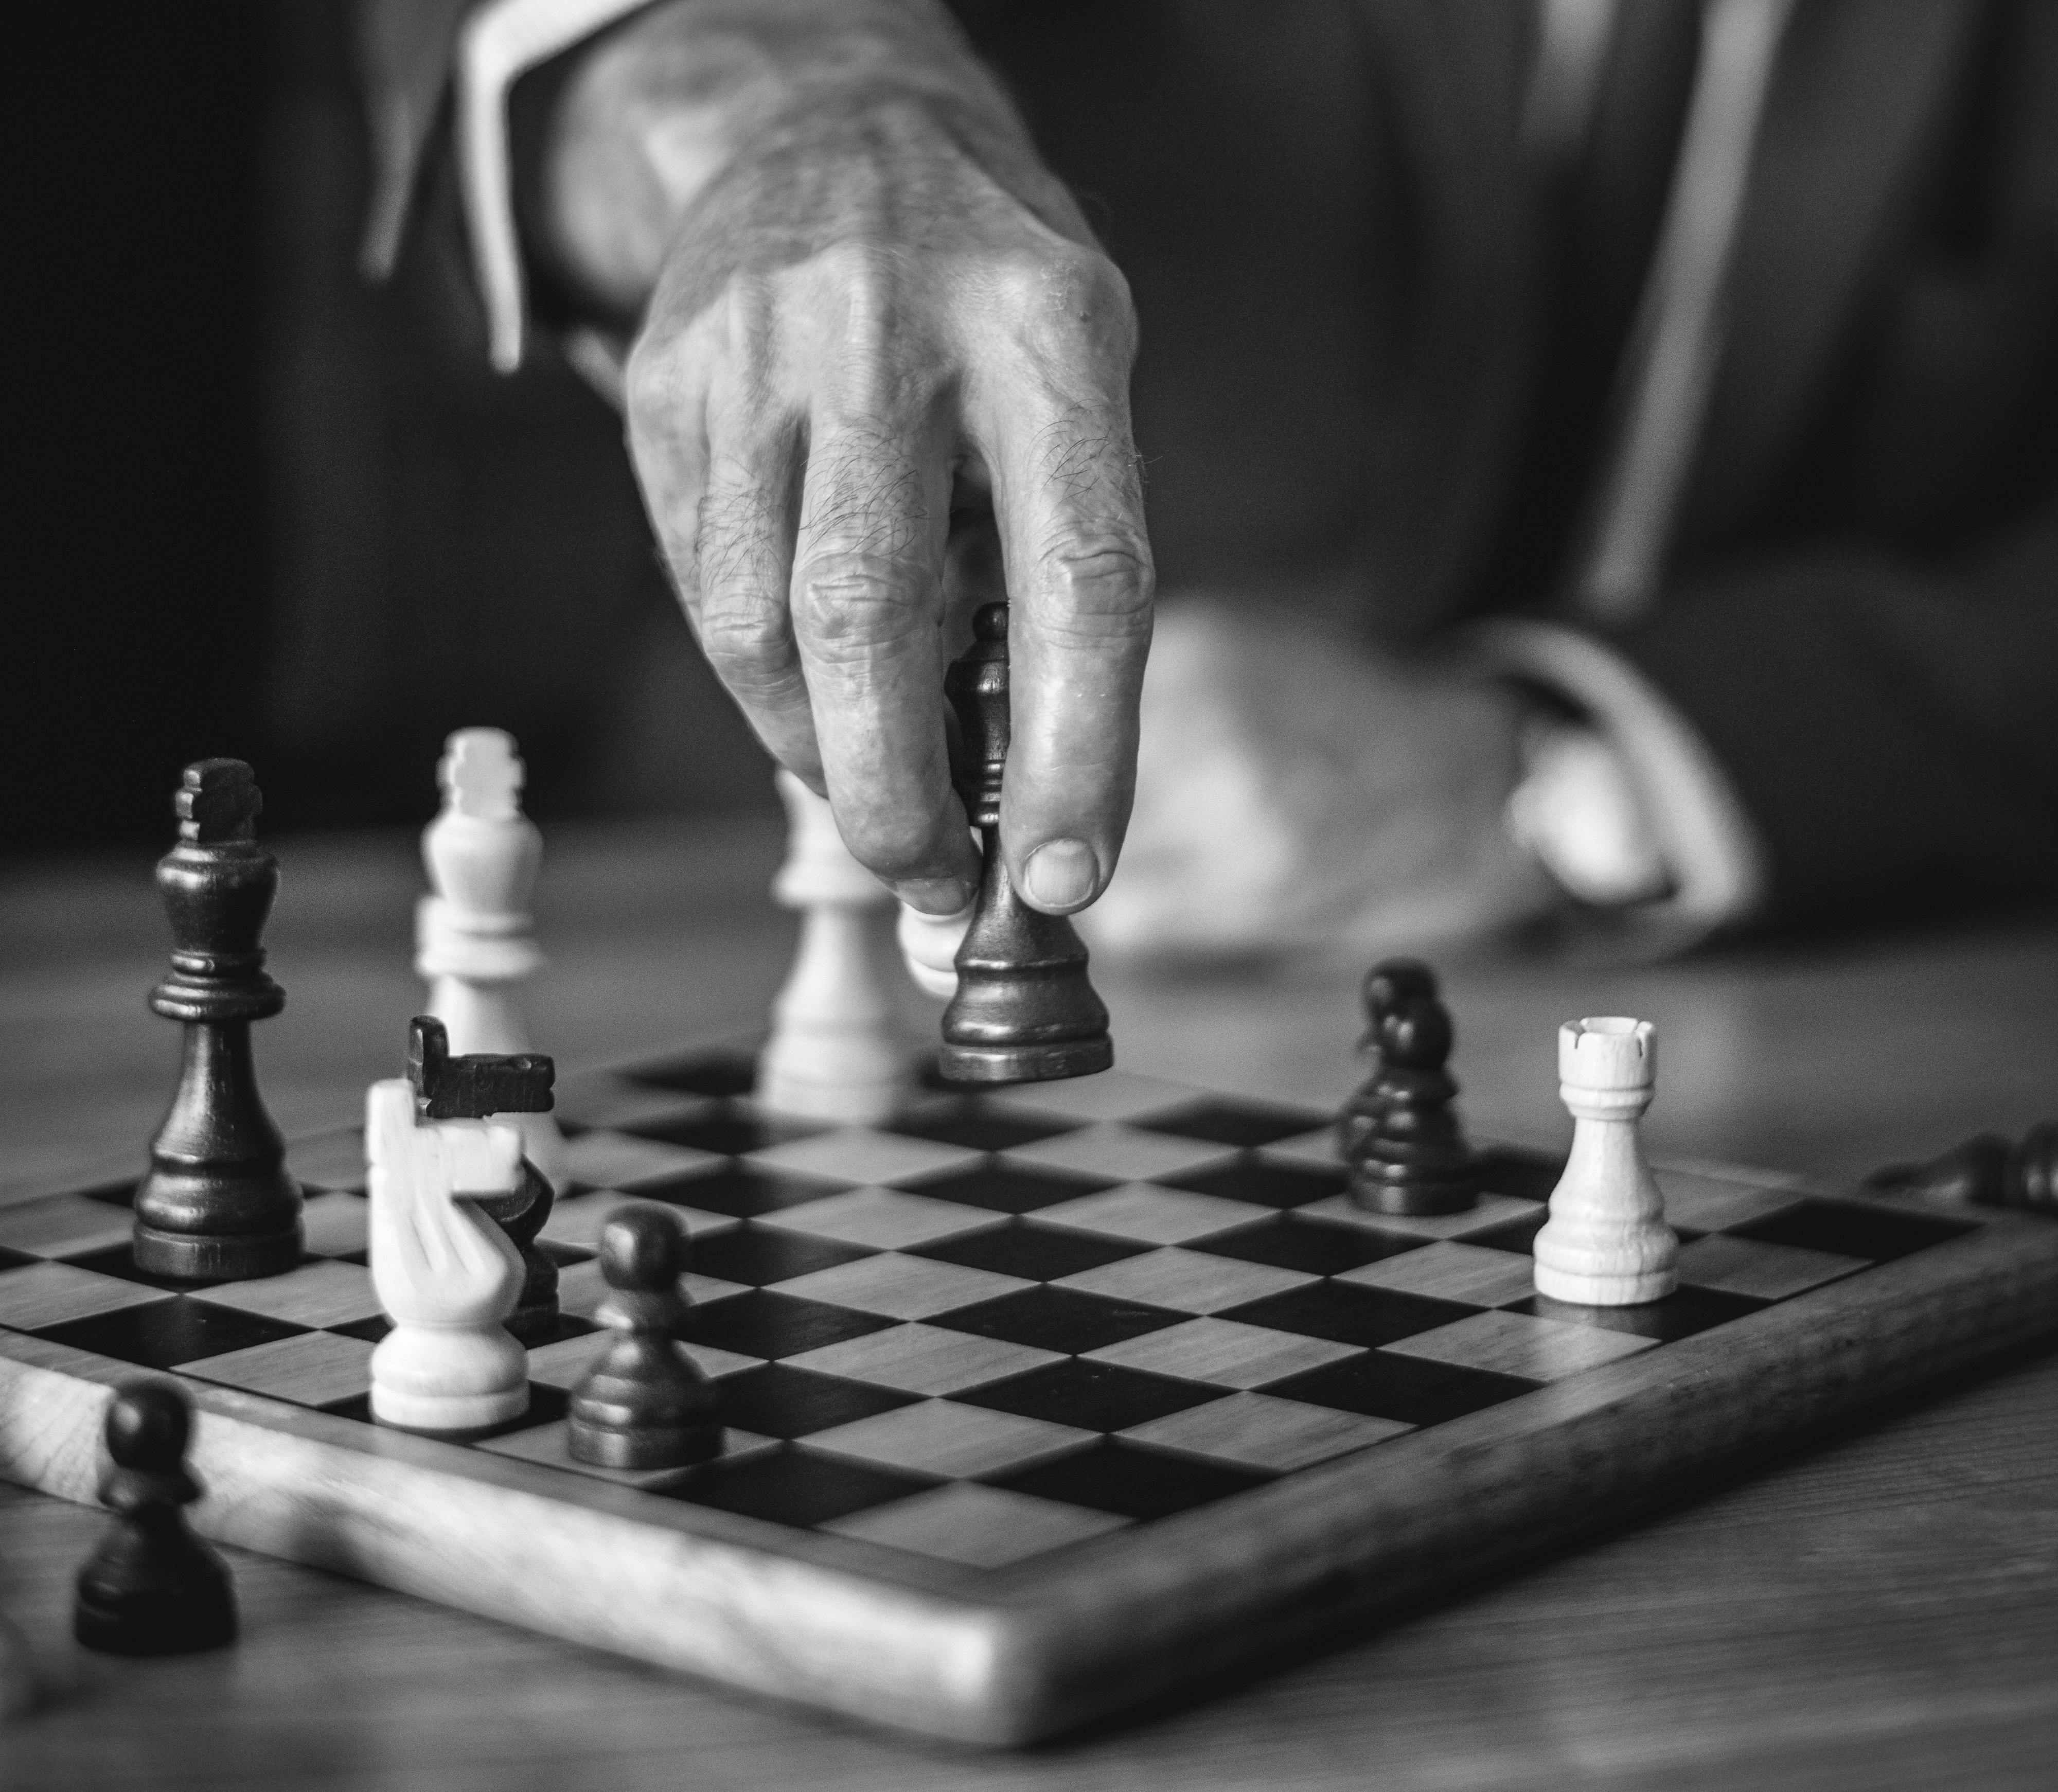
indoor games and sports, chess, games, board game, black and white, chessboard, photography, monochrome photography, tabletop game, hand, monochrome, recreation, finger, still life photography